Brighton Open Air Theatre

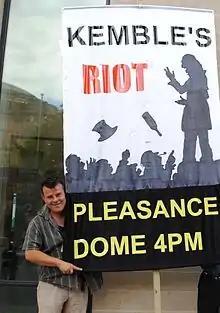
Adrian Bunting promoting "Kemble's Riot" in Edinburgh in August 2012

In 1996, Bunting created the street theatre installation The World's Smallest Theatre, which led to a well publicised battle with Marcel Steiner's Smallest Theatre in the World when both were programmed at the Pleasance in Edinburgh. He was one of the founding members of the Upstairs Theatre Company and a regular performer with the Festival Shakespeare Company as well as a writer and performer of comedy